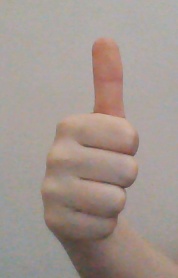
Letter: aleff